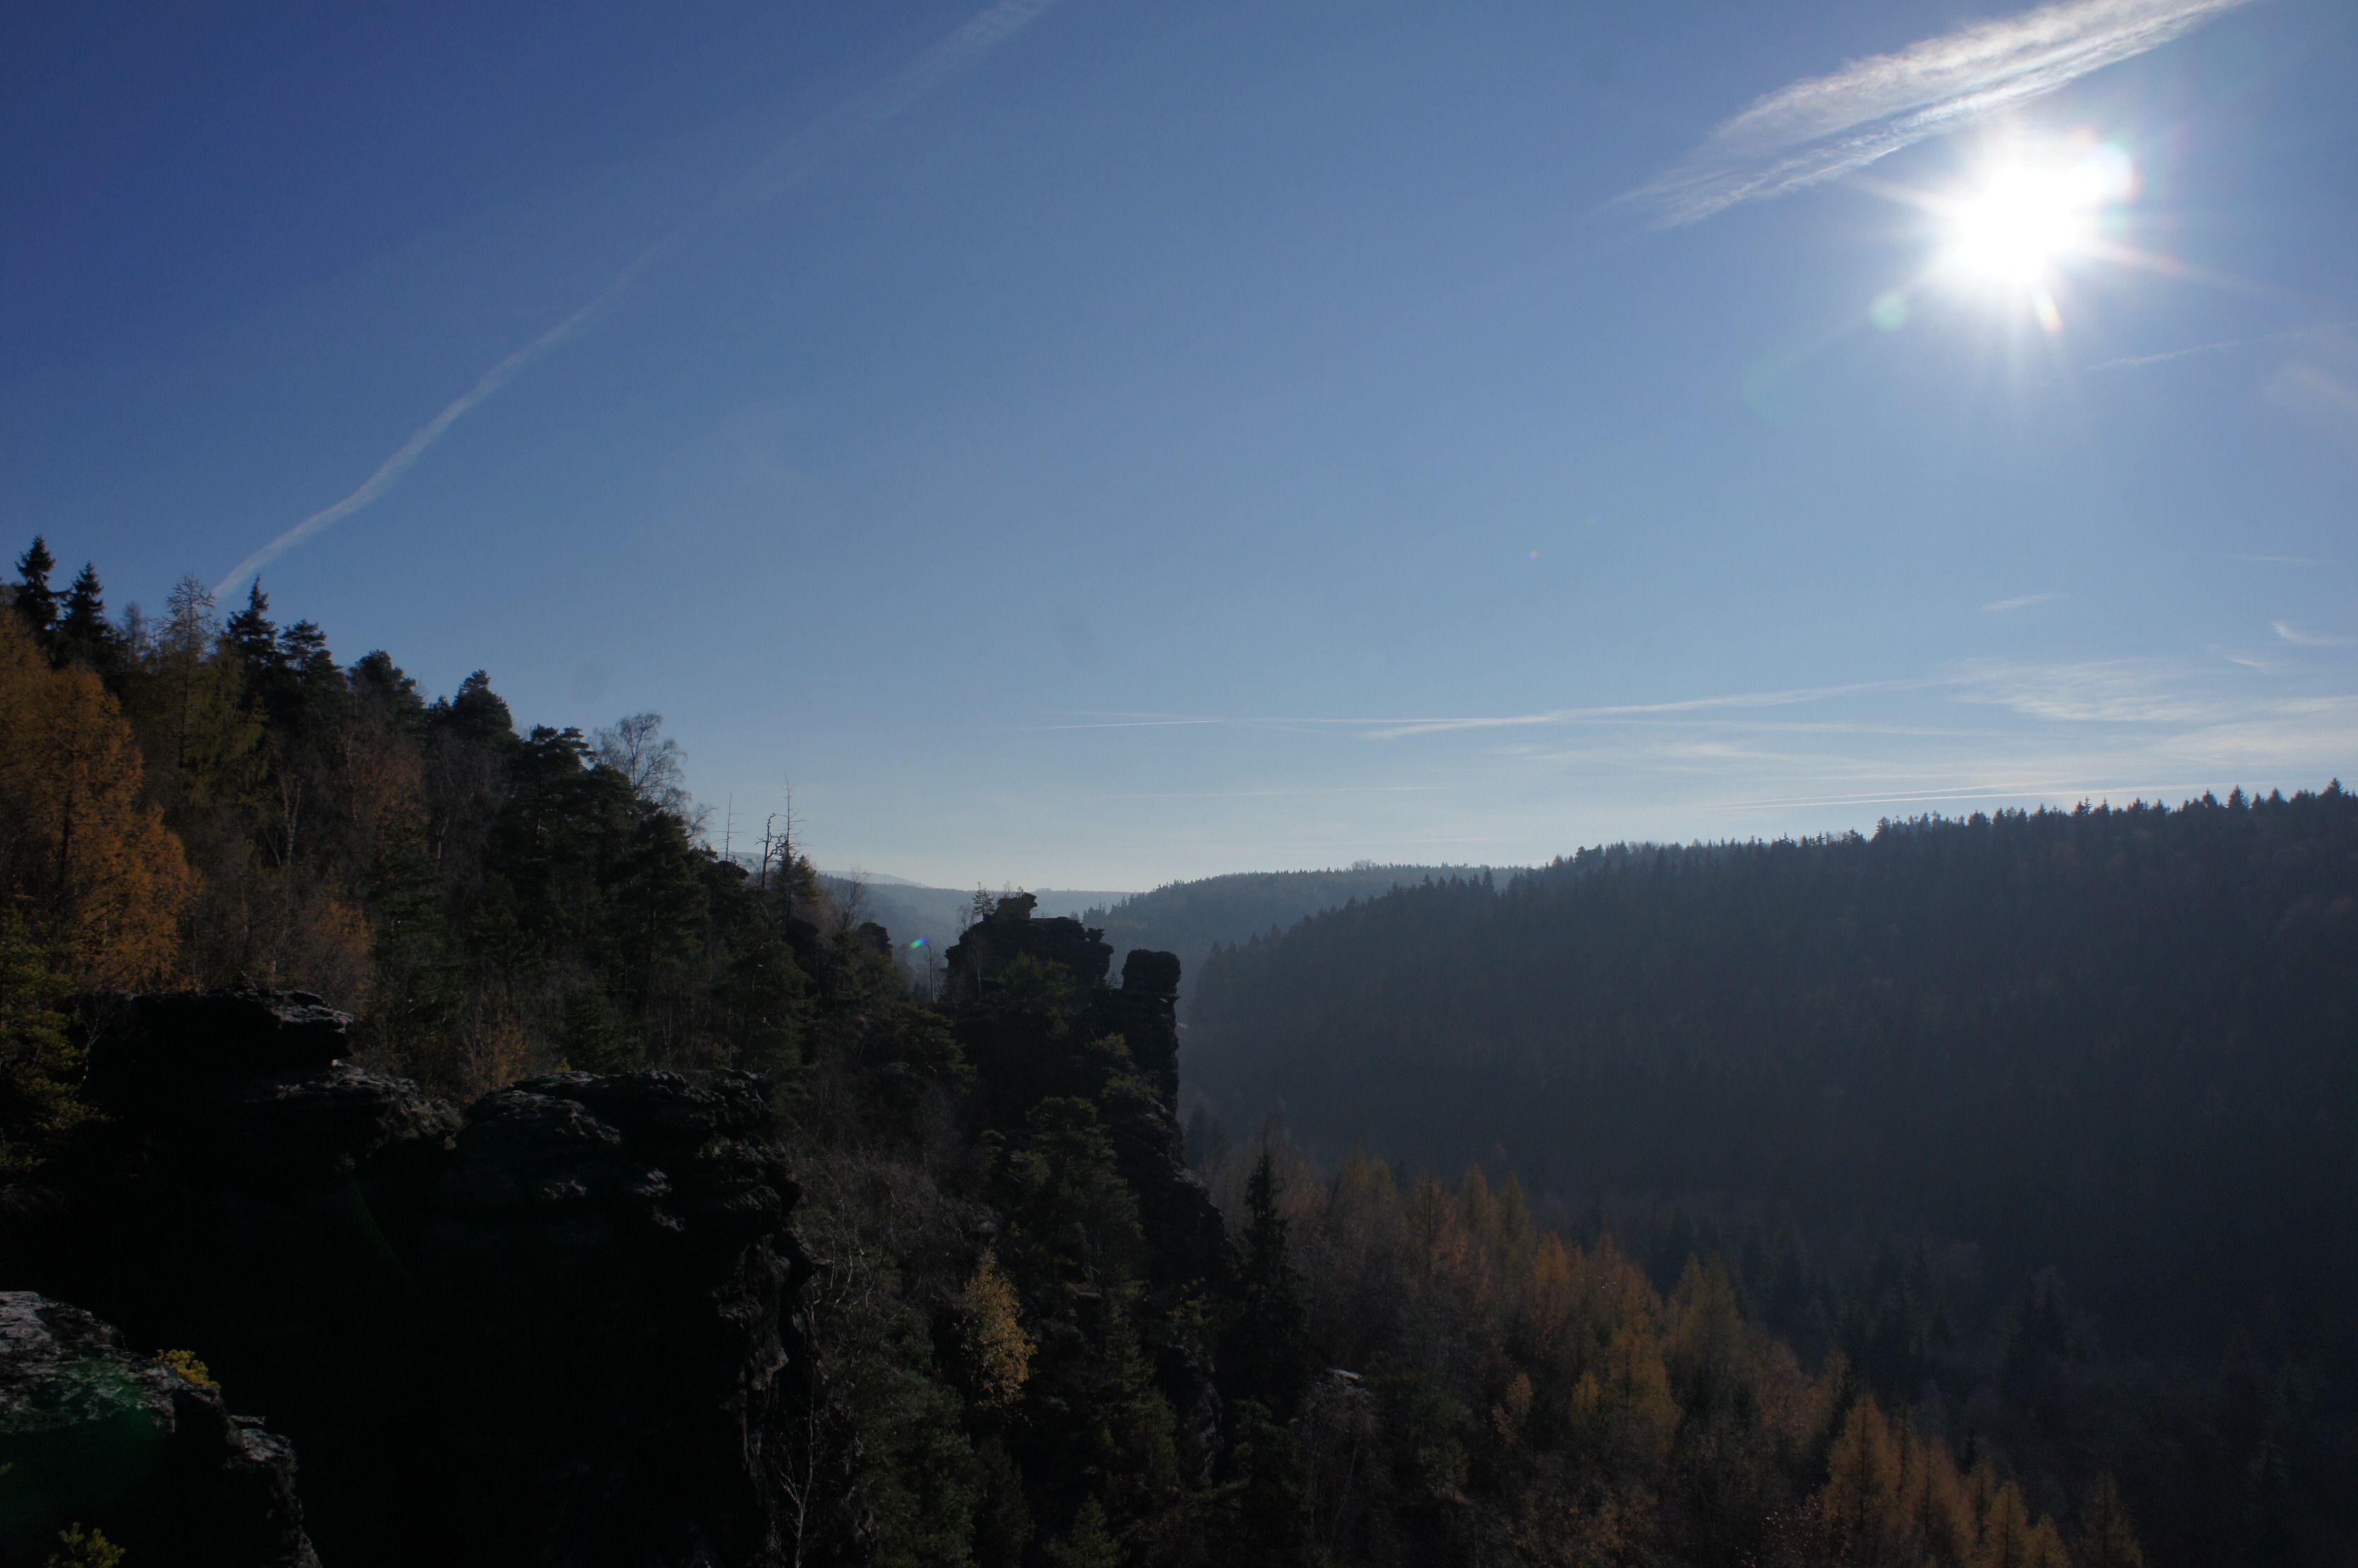
landscape, tree, nature, forest, wilderness, mountain, cloud, sky, sun, sunrise, sunset, sunlight, morning, hill, view, dawn, mountain range, dusk, evening, weather, ridge, summit, trees, mountains, alps, landform, atmospheric phenomenon, mountainous landforms